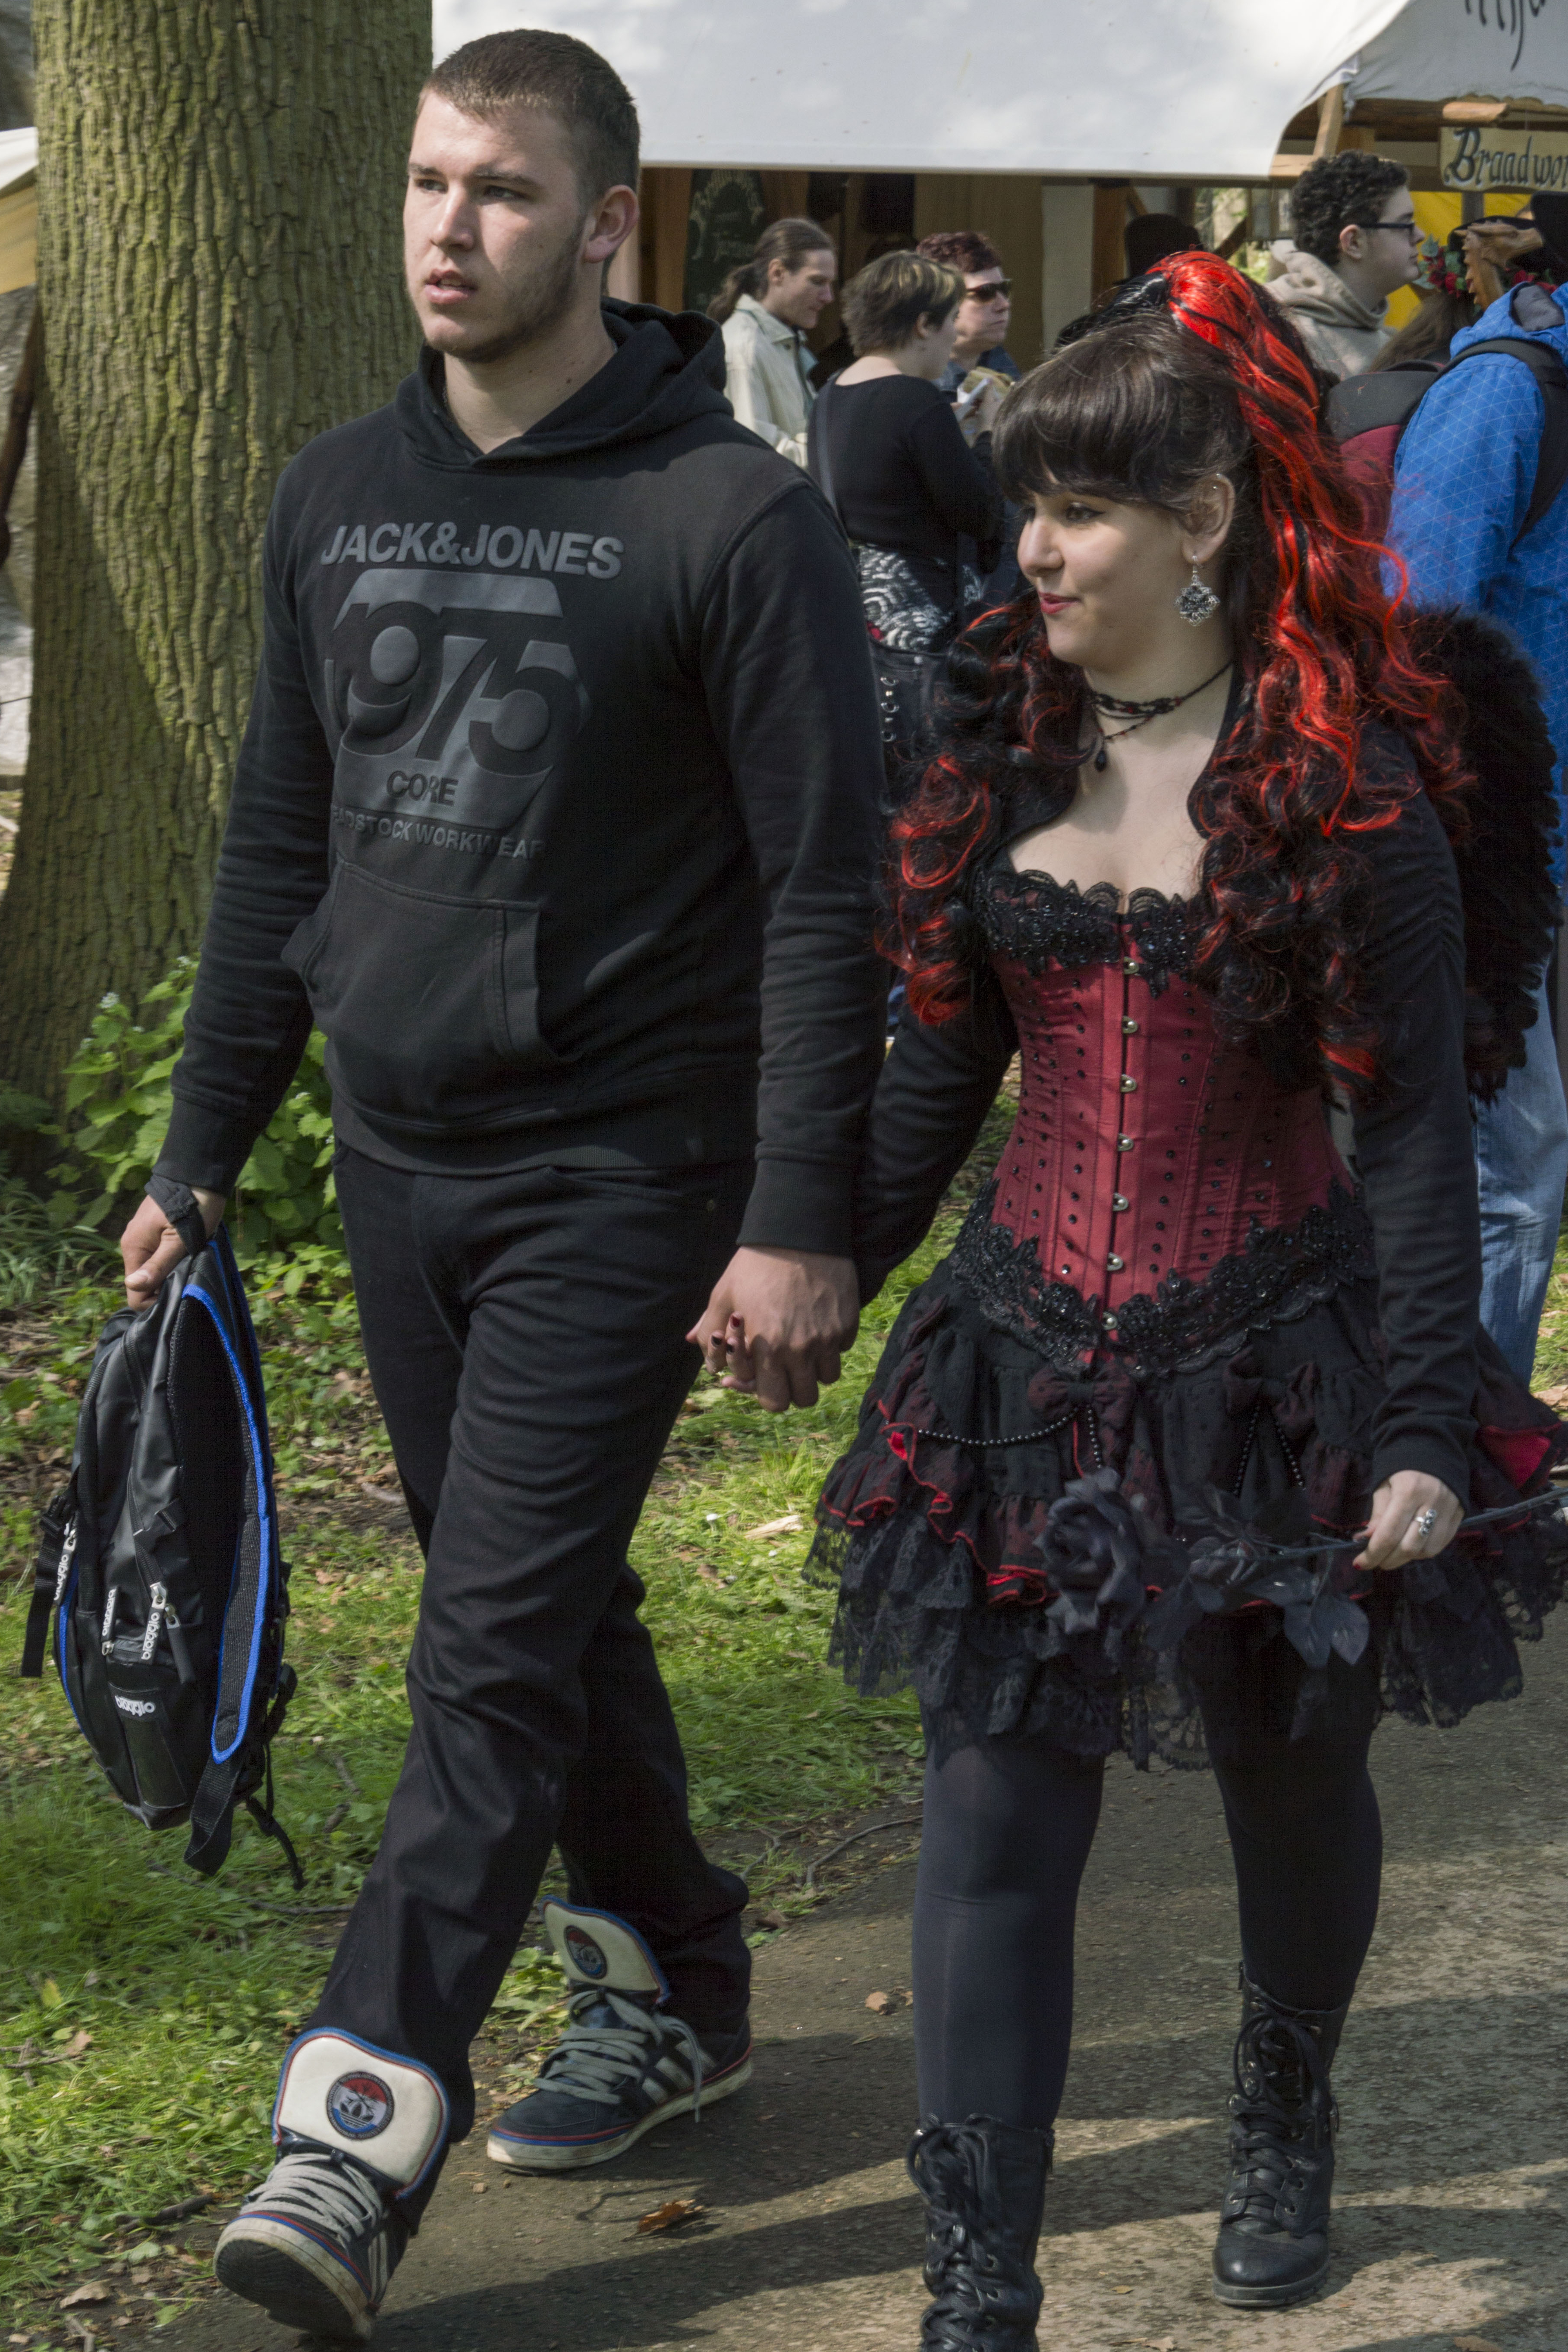
outdoor, people, photography, van, photo, fashion, nikon, clothing, cosplay, holland, festival, nederland, netherlands, de, fun, dutch, outdoorphotography, picture, photograph, fotos, foto, fotografie, pd, event, costume, kasteel, paulvandevelde, pdvandevelde, padagudaloma, dordrecht, nederlandinfotos, eventphotography, evenementenfotografie, pvdvfotografie, pdvandeveldedordrecht, nederlandsefotografie, dutchphotogaraphy, totallydutch, fotografienederland, hollandsefotografie, fotografieholland, velde, haarzuilens, dehaar, elfia, eff, kasteeldehaar, elffantasyfair, elfiahaarzuilens, elfia2014, eff2014, paulvandeveldedordrecht